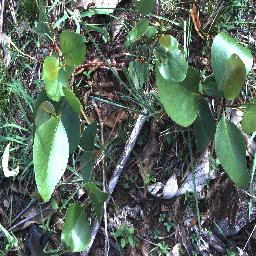
Label: negative